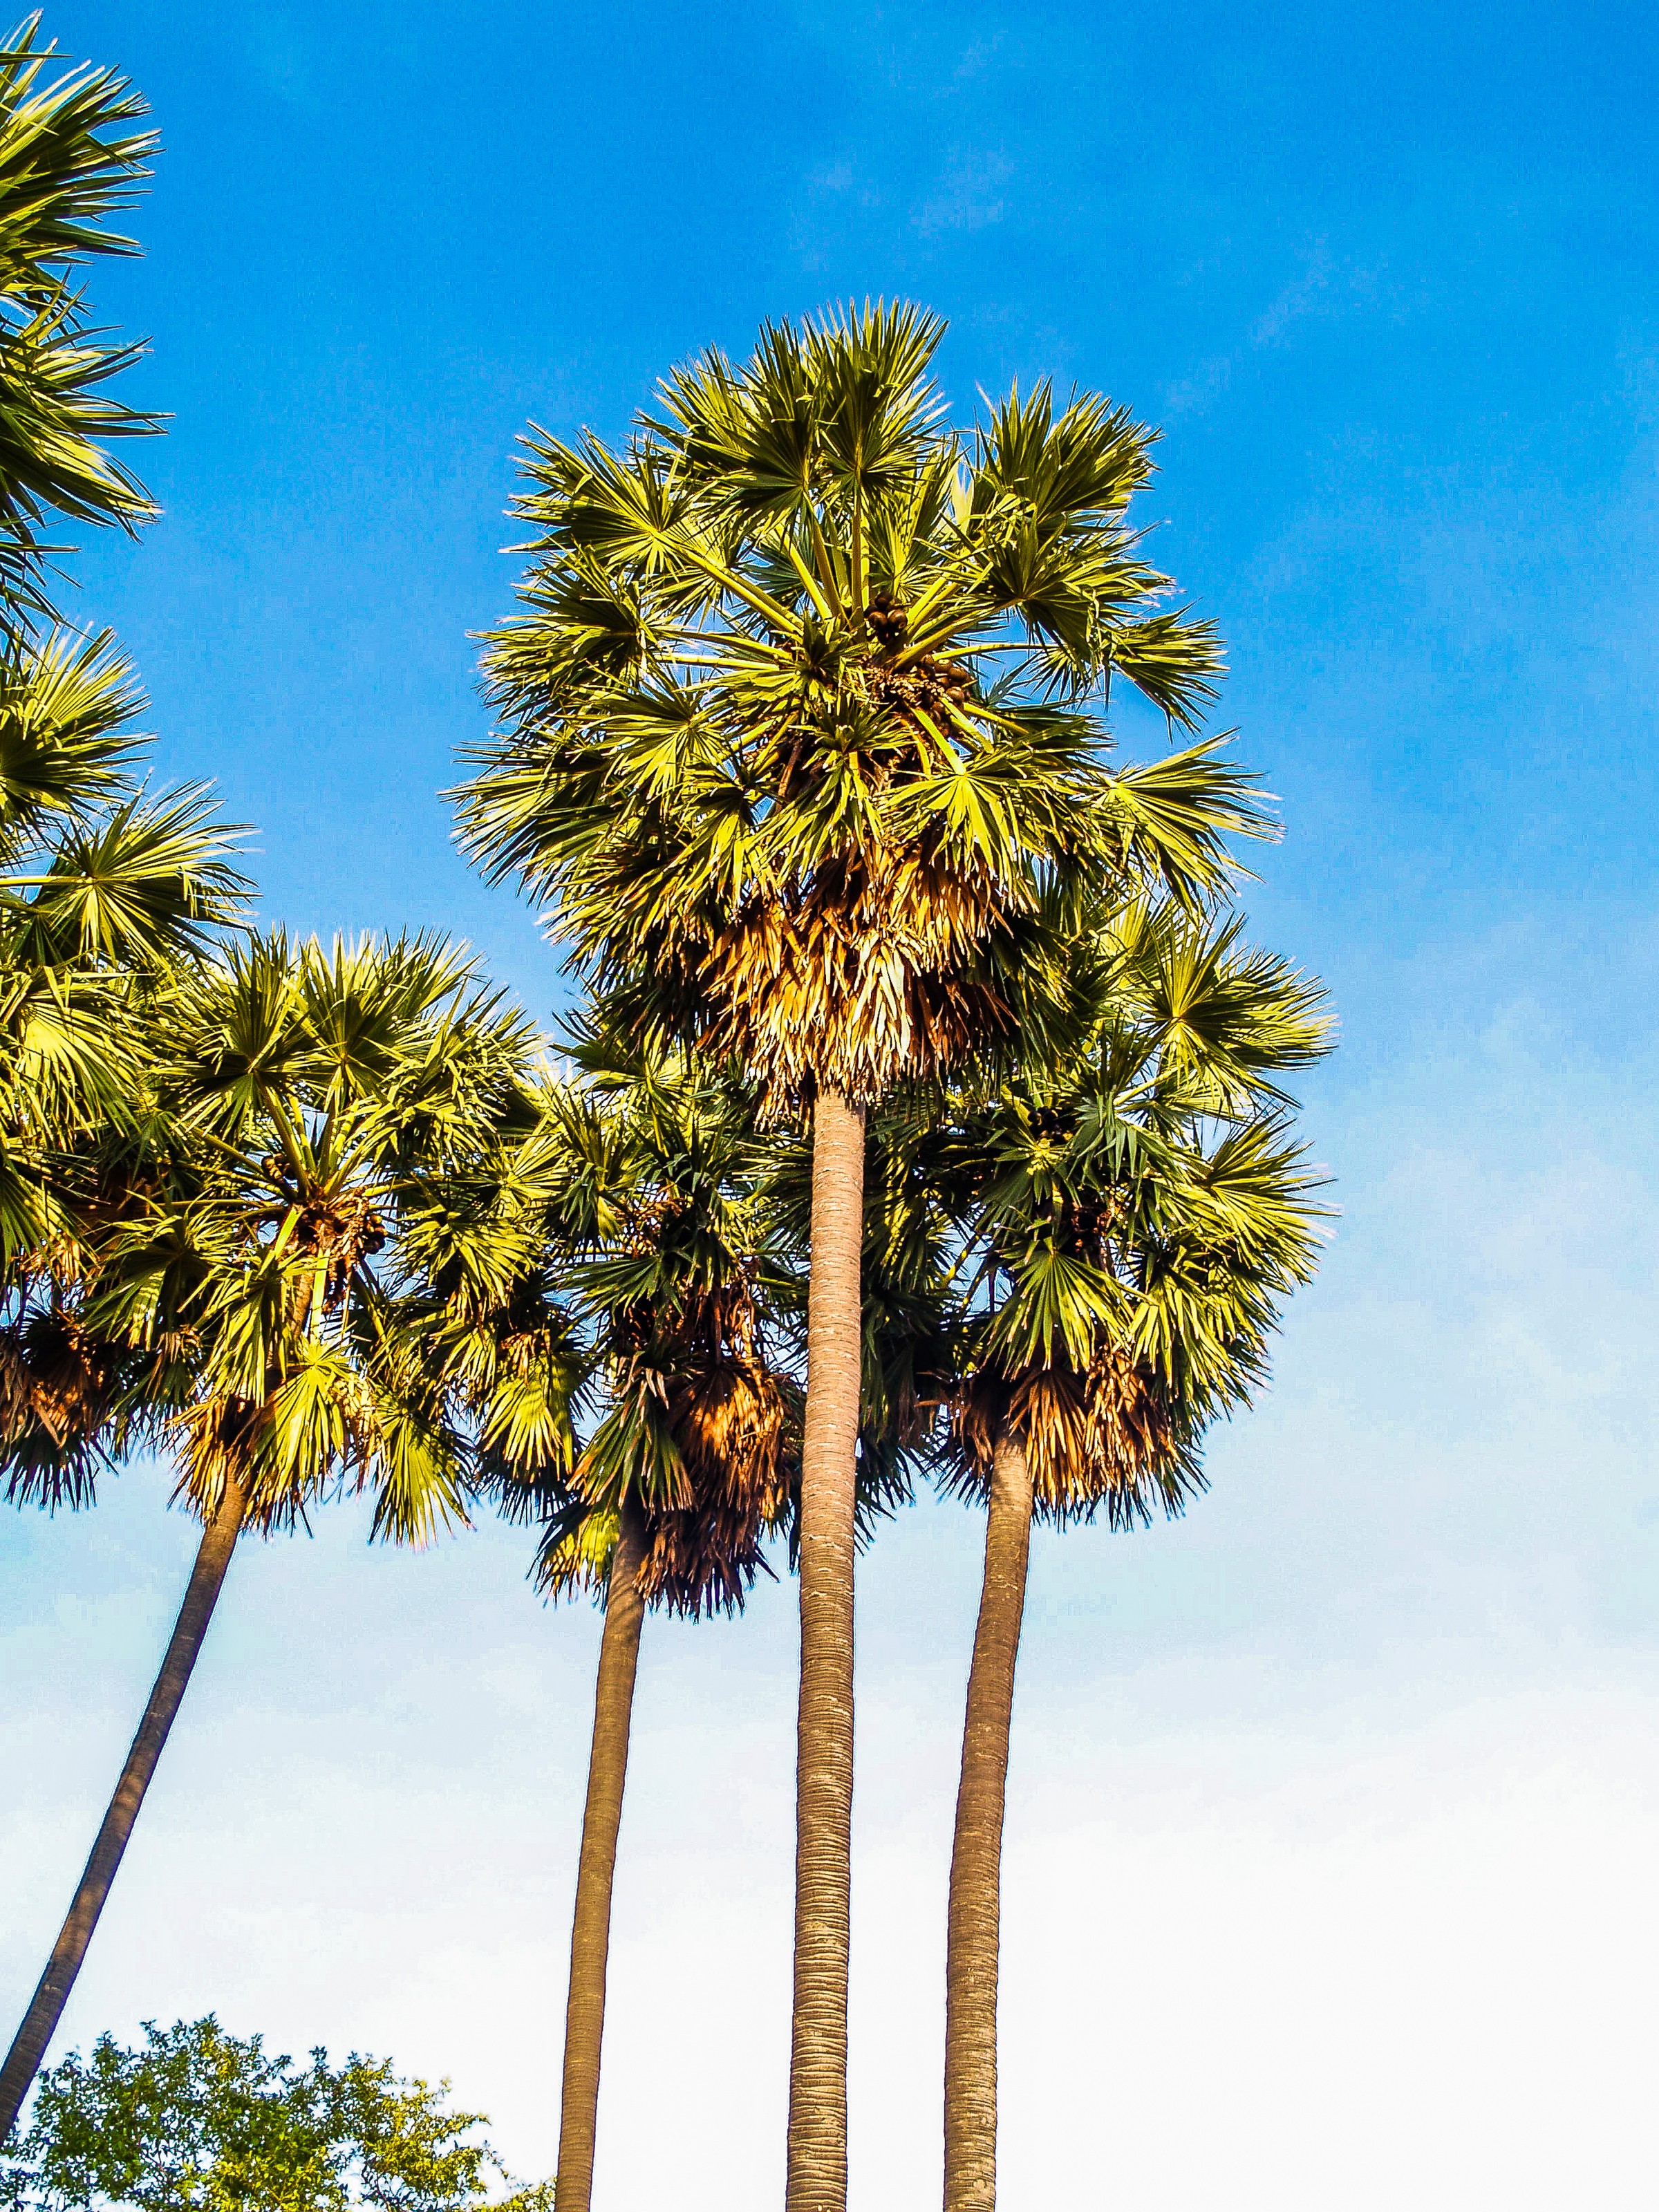
background, beautiful, beauty, cambodia, early, environment, field, foliage, garden, green, isolated, mekong, natural, nature, paddy, palm, palmyra, plant, season, sugar, summer, symbol, white, tree, Desert Palm, borassus flabellifer, sky, palm tree, arecales, Sabal palmetto, woody plant, vegetation, date palm, terrestrial plant, flowering plant, peach palm, trunk, Roystonea, elaeis, plant stem, areca nut